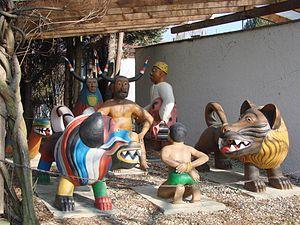
Cyprien Tokoudagba, né à Abomey en 1939 et mort le 5 mai 2012, est un peintre, modeleur et sculpteur béninois reconnu internationalement, qui a vécu et travaillé à Abomey.